British Rail Class 171

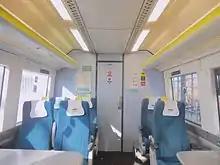
First Class section of a Class 171

Initial deliveries took place when the original two-car units, at the time classified as Class 170/7, entered service in 2003, followed by the four-car Class 171/8 units in 2004. At this time, the two-car sets received their Dellner couplings and were reclassified as Class 171/7. In 2015, four three-car Class 170/4 units were transferred to Southern from First ScotRail to enhance the fleet; two of these had the centre car removed and added to the remaining two, to form a pair of two-car and a pair of four-car units. With the addition of Dellner couplings, the new units were reclassified as Class 171/2 and 171/4.